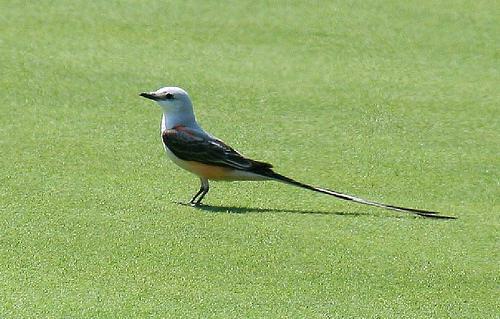
A photo of a scissor tailed flycatcher